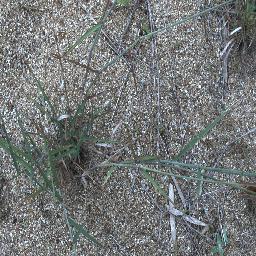
Label: negative